Boron hydride clusters

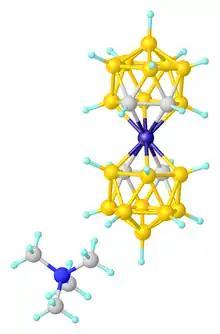
Structure of , showing only one .

For the boron hydride chemist, one of the most important reactions is the building up process by which smaller boron hydride clusters add borane to give larger clusters. This approach also applies to the synthesis of metallaboranes,